Prestosuchus

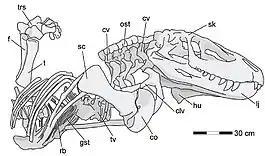

The scapula and coracoid are strongly connected to each other but not fused. The scapula when seen from the side narrows at midshaft and expands upwards, though these changes are not as abrupt as in other loricatans. Above the glenoid (shoulder socket) is a prominent roughened area for the "triceps" muscle. The lower front portion of the scapula has a large acromion, which is unusually hook-shaped in the type specimen of "P. chiniquensis" due to an oval notch on its upper edge. A low notch is also present at the front edge of the scapula-coracoid suture in most "Prestosuchus" specimens. This notch has not been reported in any other loricatan and some have considered it an autapomorphy (unique distinguishing feature) of "Prestosuchus". The coracoid is low, about twice as long as it is high. Its rear edge has a large contribution to the glenoid, which is preceded by a coracoid foramen and then a horizontal ridge. The horizontal ridge may be an autapomorphy of "P. chiniquensis", yet it has also been reported in "Procerosuchus" and "Batrachotomus". The rod-like clavicles have a tall vertical portion which connects to the front of the scapula and a shorter horizontal portion at their base which connects to the tie-shaped interclavicle.